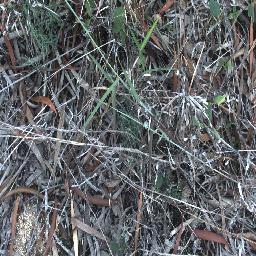
Label: negative